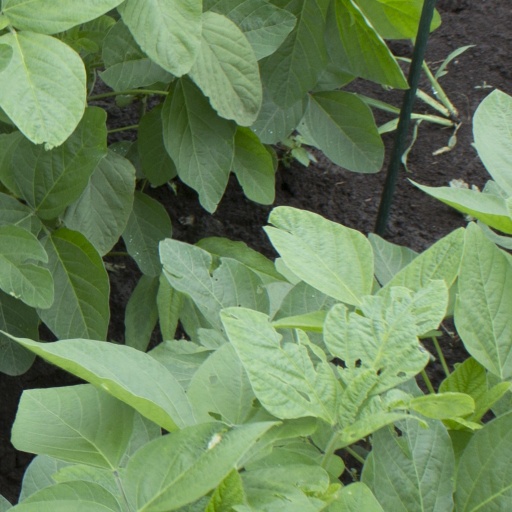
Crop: soybean